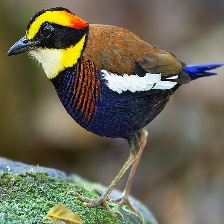
Species: BANDED PITA
Scientific name: HYDRORNIS GUAJANA